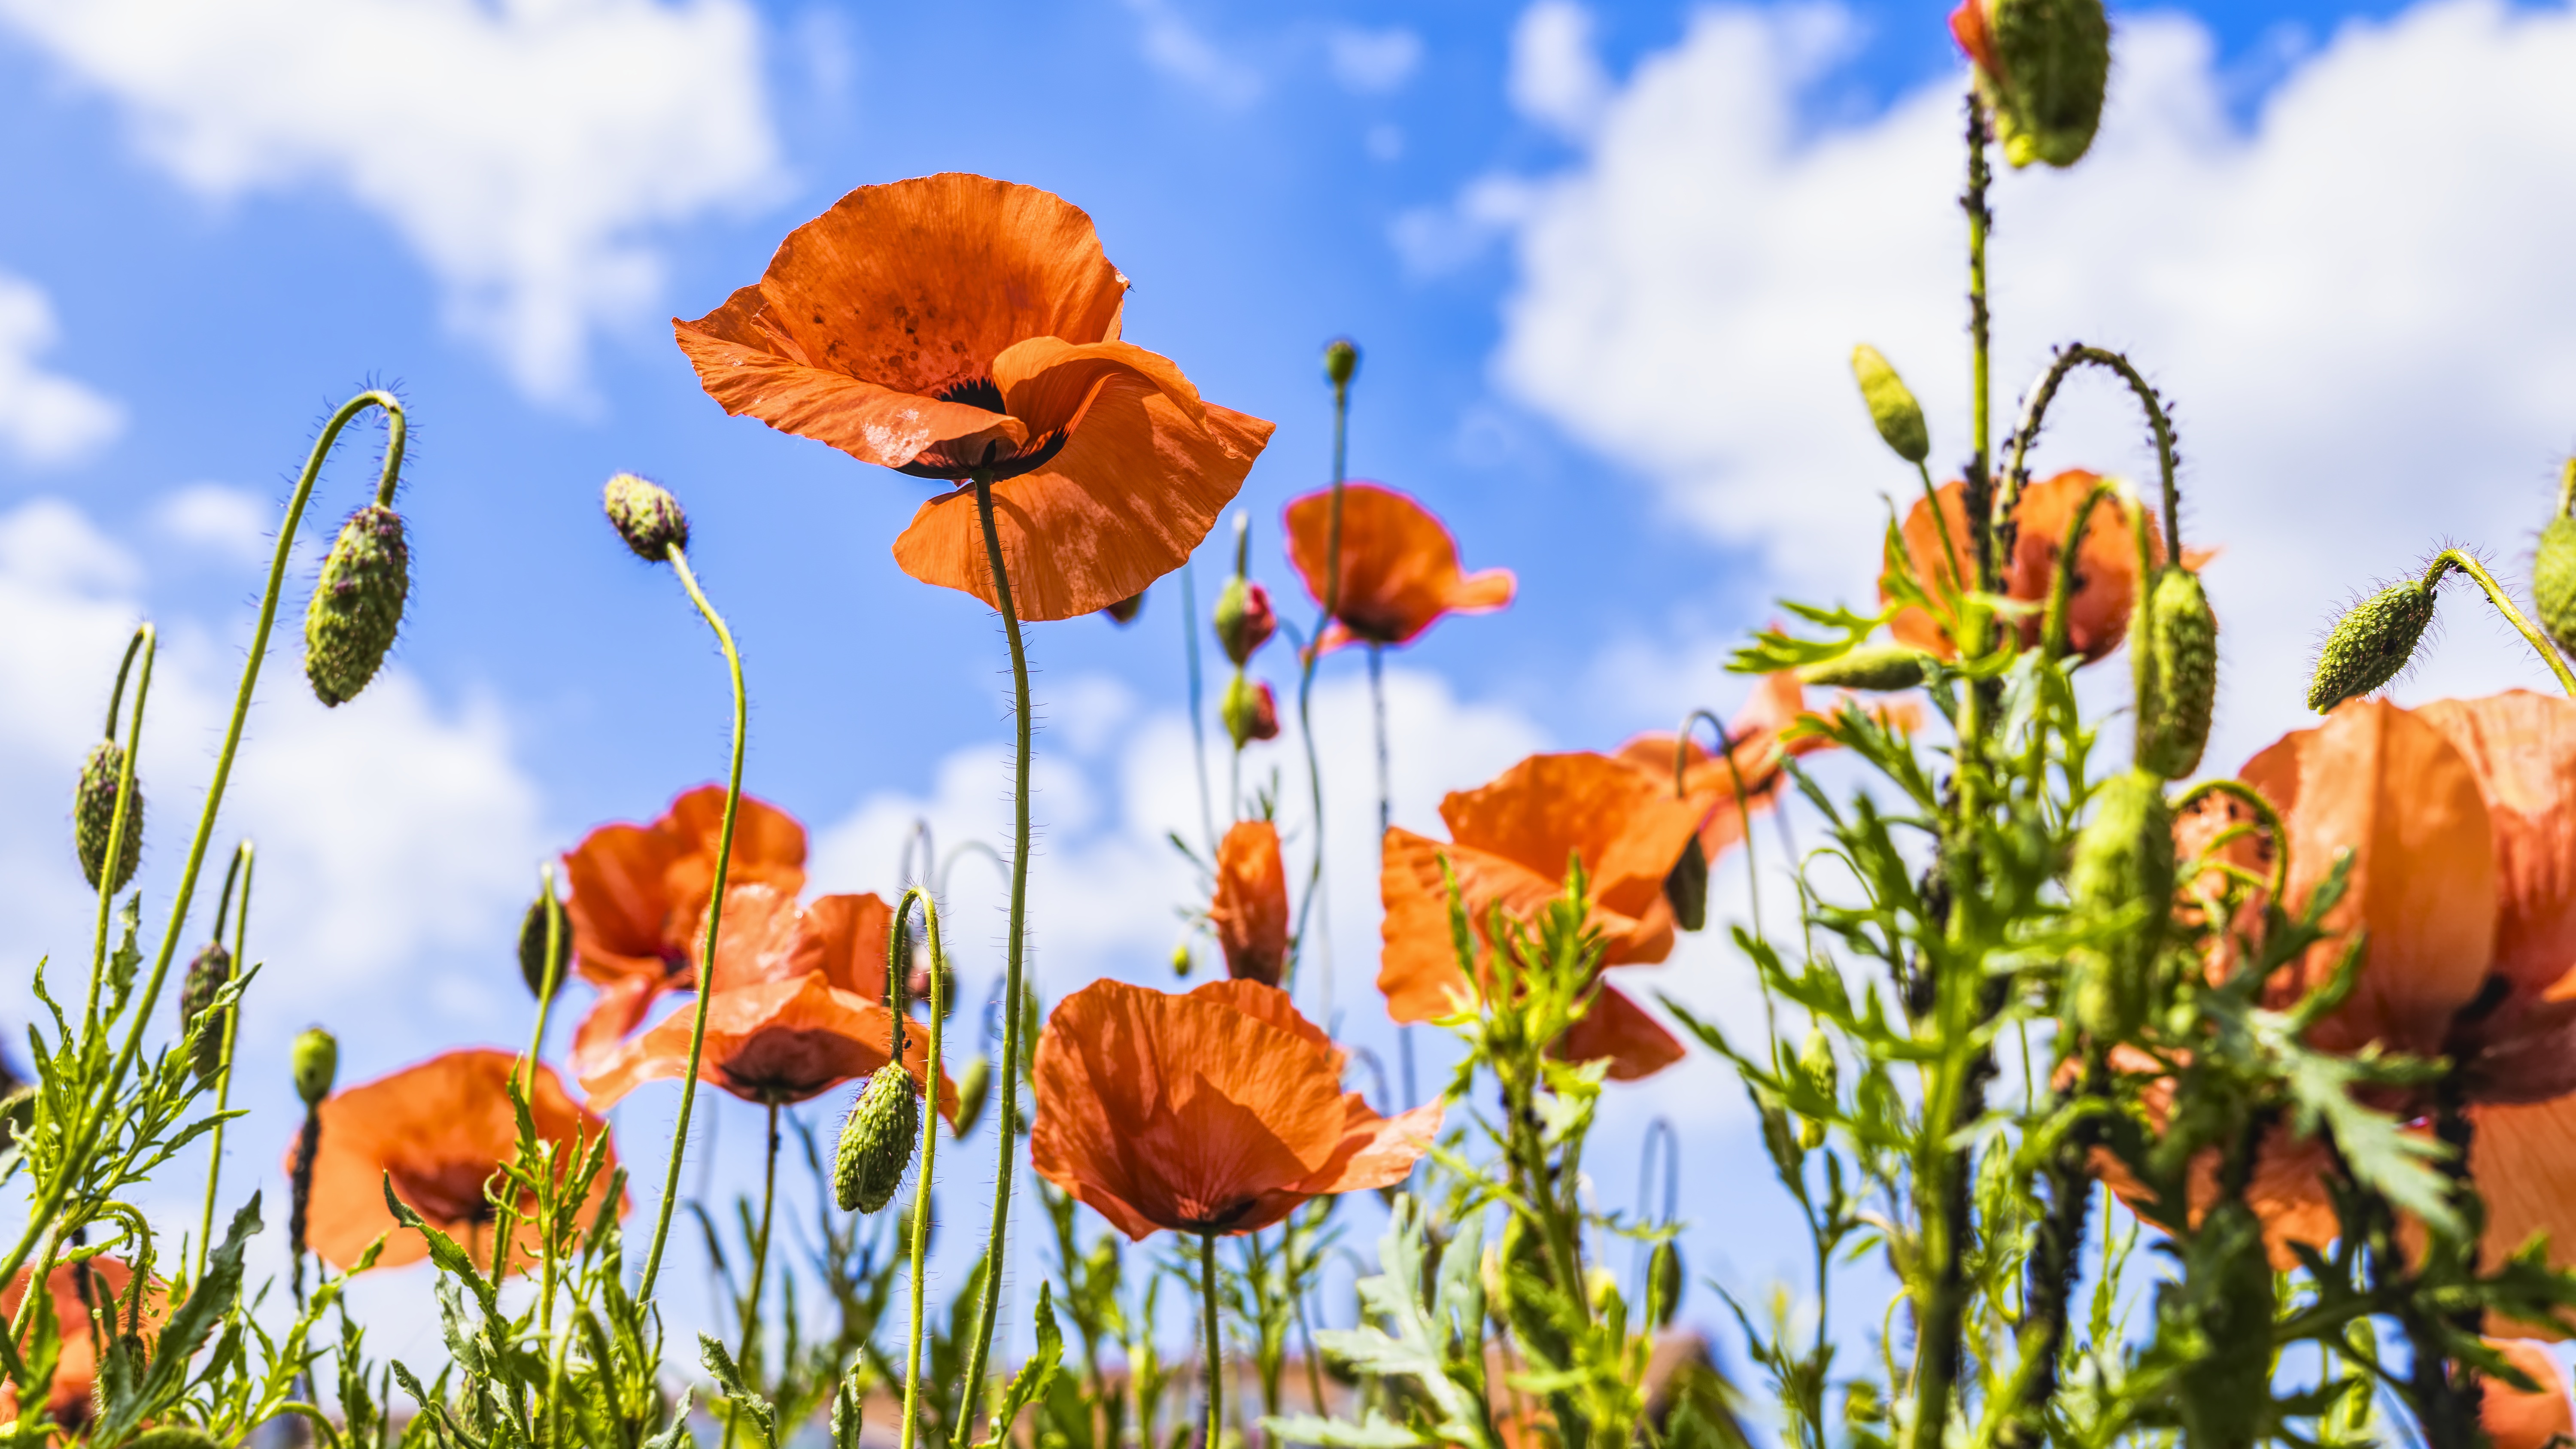
flower, wildflower, poppy, spring, field, plant, meadow, poppy family, flowering plant, flora, sky, petal, plant stem, grass, computer wallpaper, commodity, eschscholzia californica, annual plant